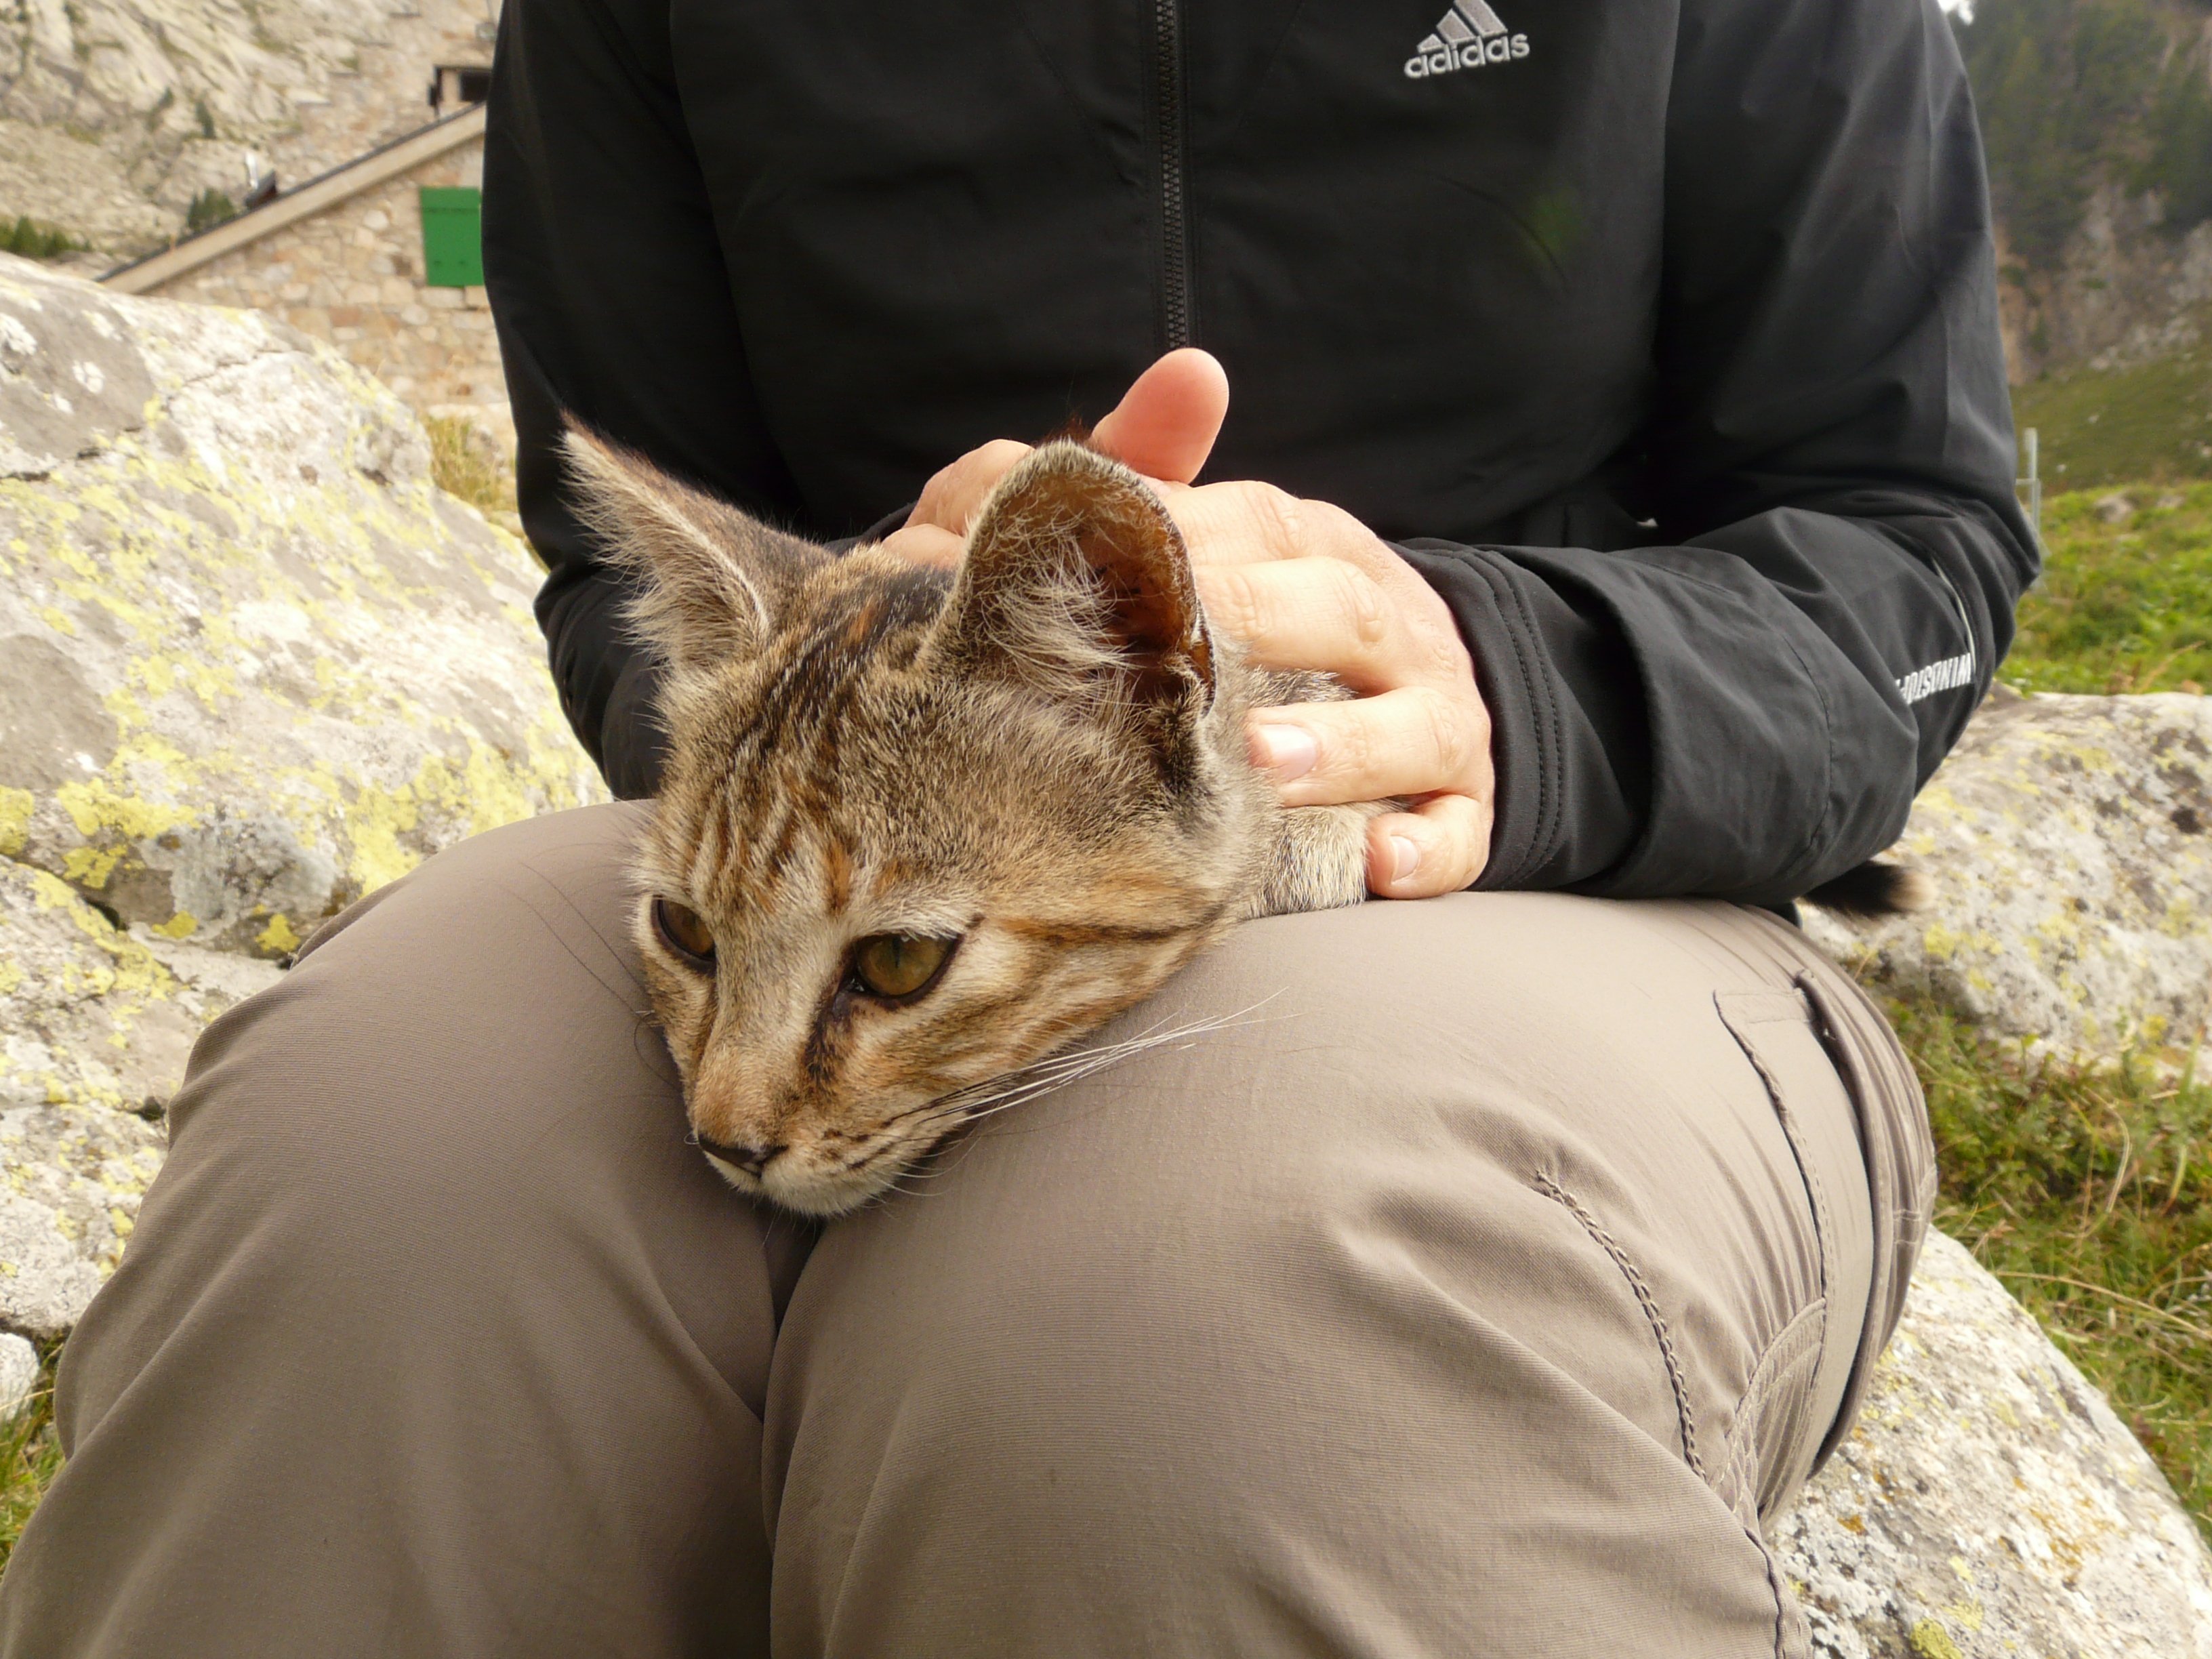
wildlife, relax, cat, mammal, fauna, whiskers, legs, ears, vertebrate, shot, good, listen, enjoy, mackerel, placed, purr, stroke, wild cat, small to medium sized cats, cat like mammal